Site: brandenburg
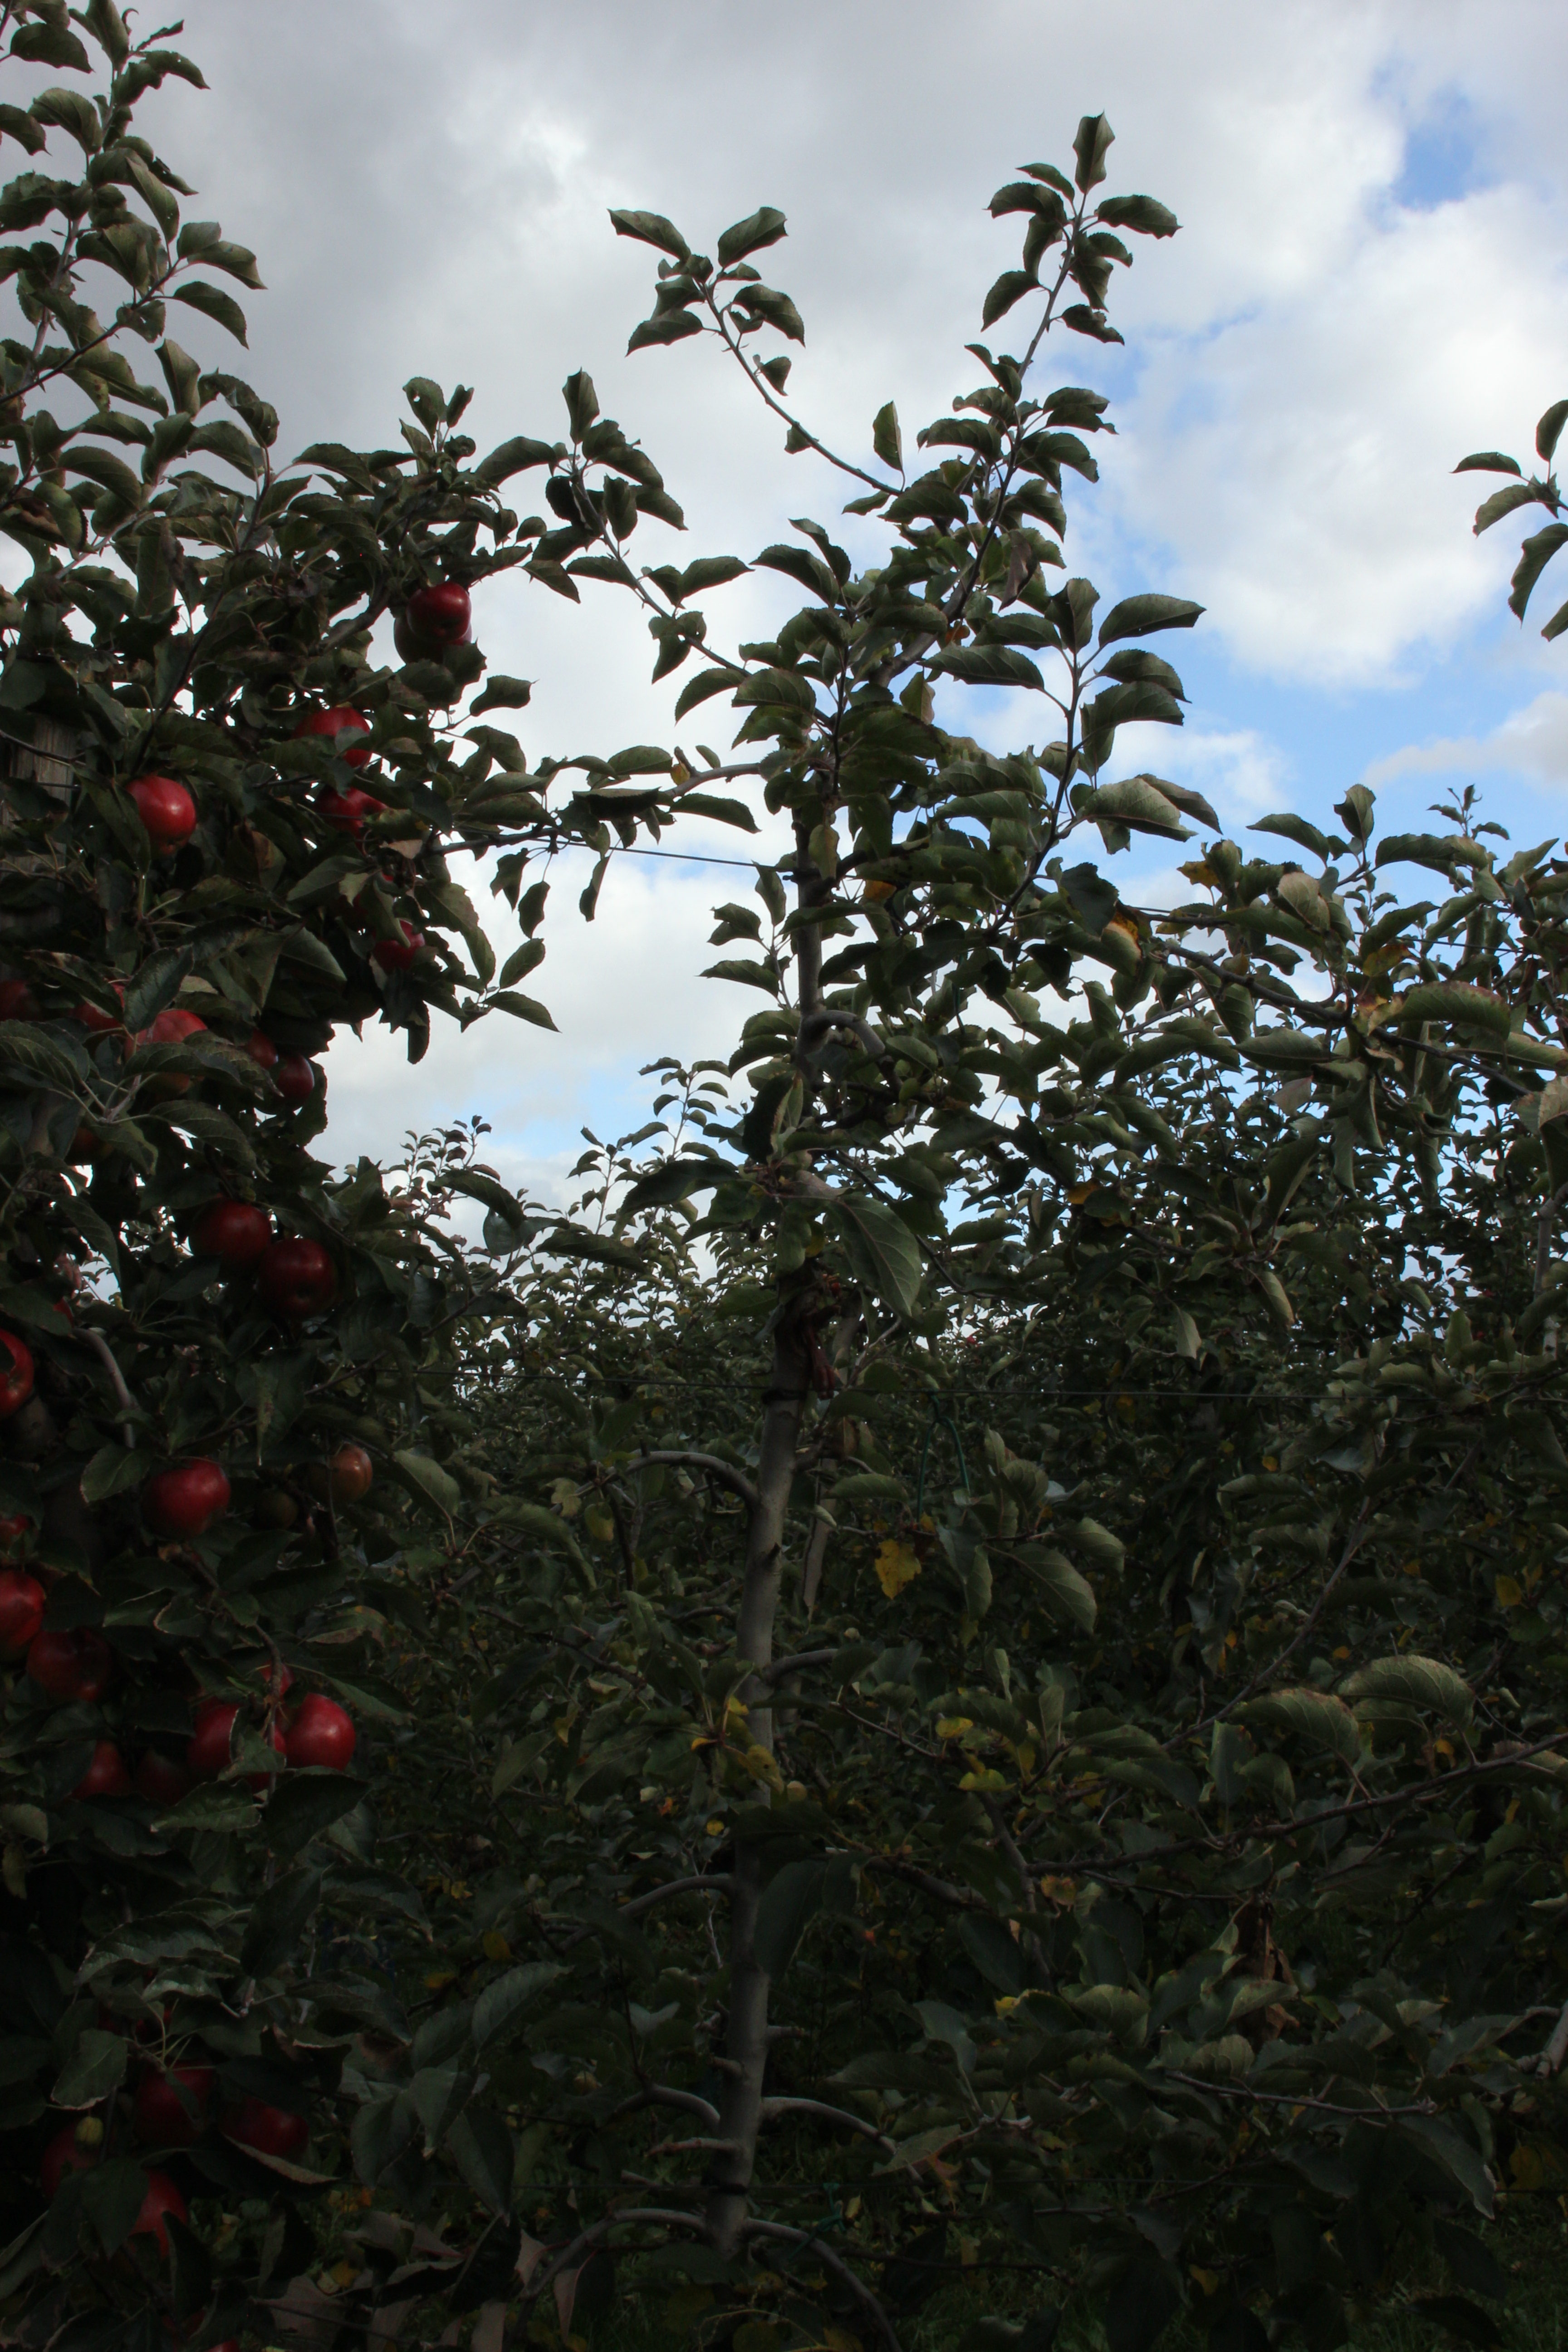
Growth stage (BBCH 91): Senescence, beginning of dormancy